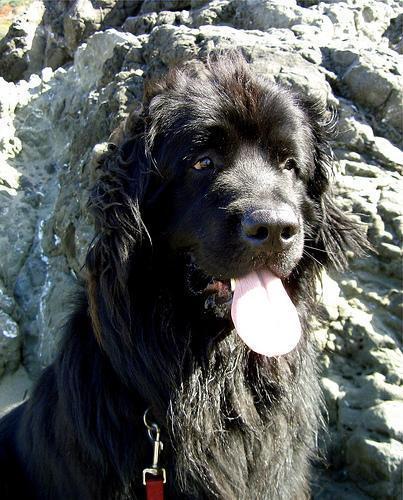
newfoundland